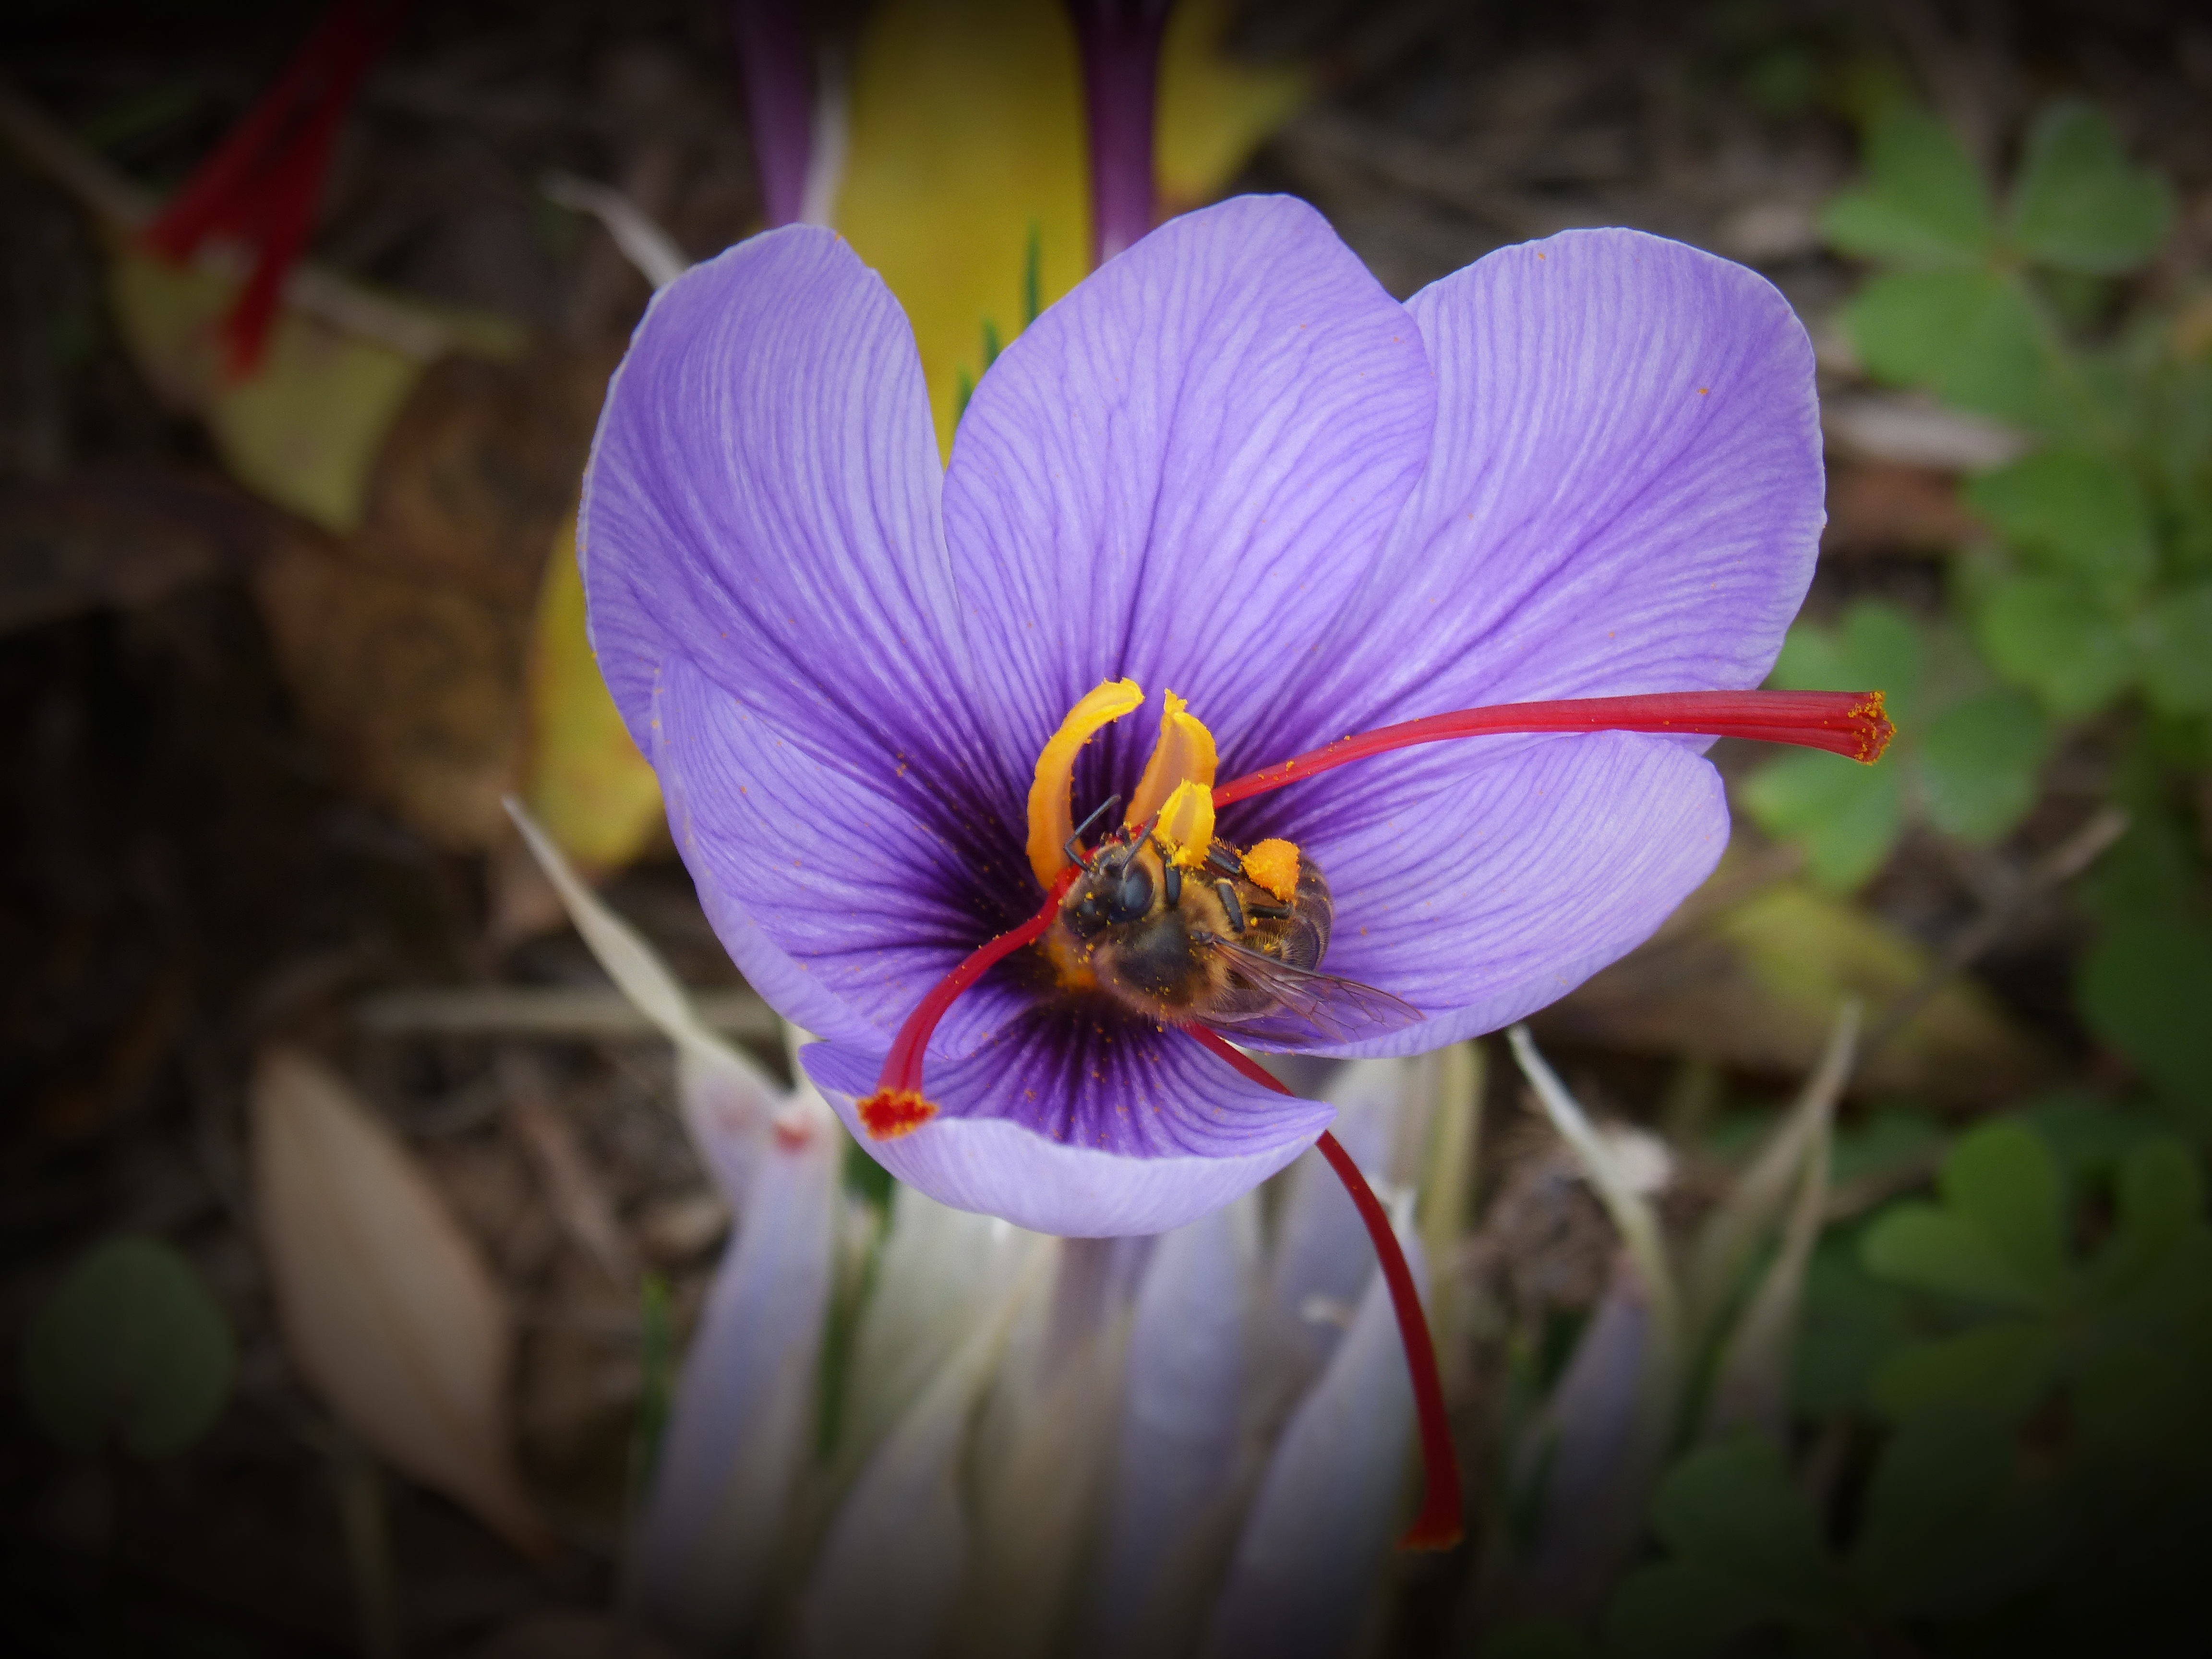
blossom, plant, photography, flower, petal, botany, flora, wildflower, close up, iris, eye, bee, crocus, saffron, macro photography, flowering plant, libar, crocus flower, land plant, violet family